Battery management system

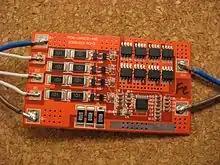
Safety circuit for four-cell LiFePO4 batteries with a balancer

Battery thermal management systems can be either passive or active, and the cooling medium can either be air, liquid, or some form of phase change. Air cooling is advantageous in its simplicity. Such systems can be passive, relying only on the convection of the surrounding air, or active, using fans for airflow. Commercially, the Honda Insight and Toyota Prius both use active air cooling of their battery systems. The major disadvantage of air cooling is its inefficiency. Large amounts of power must be used to operate the cooling mechanism, far more than active liquid cooling. The additional components of the cooling mechanism also add weight to the BMS, reducing the efficiency of batteries used for transportation.